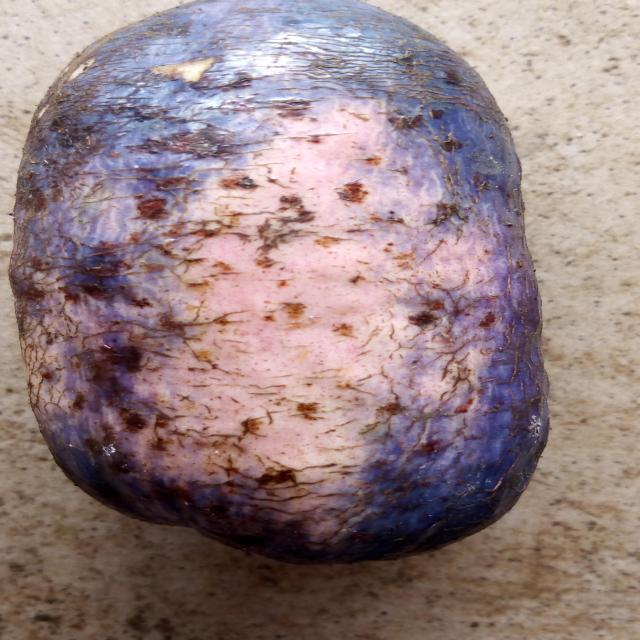
Plum grade: unripe